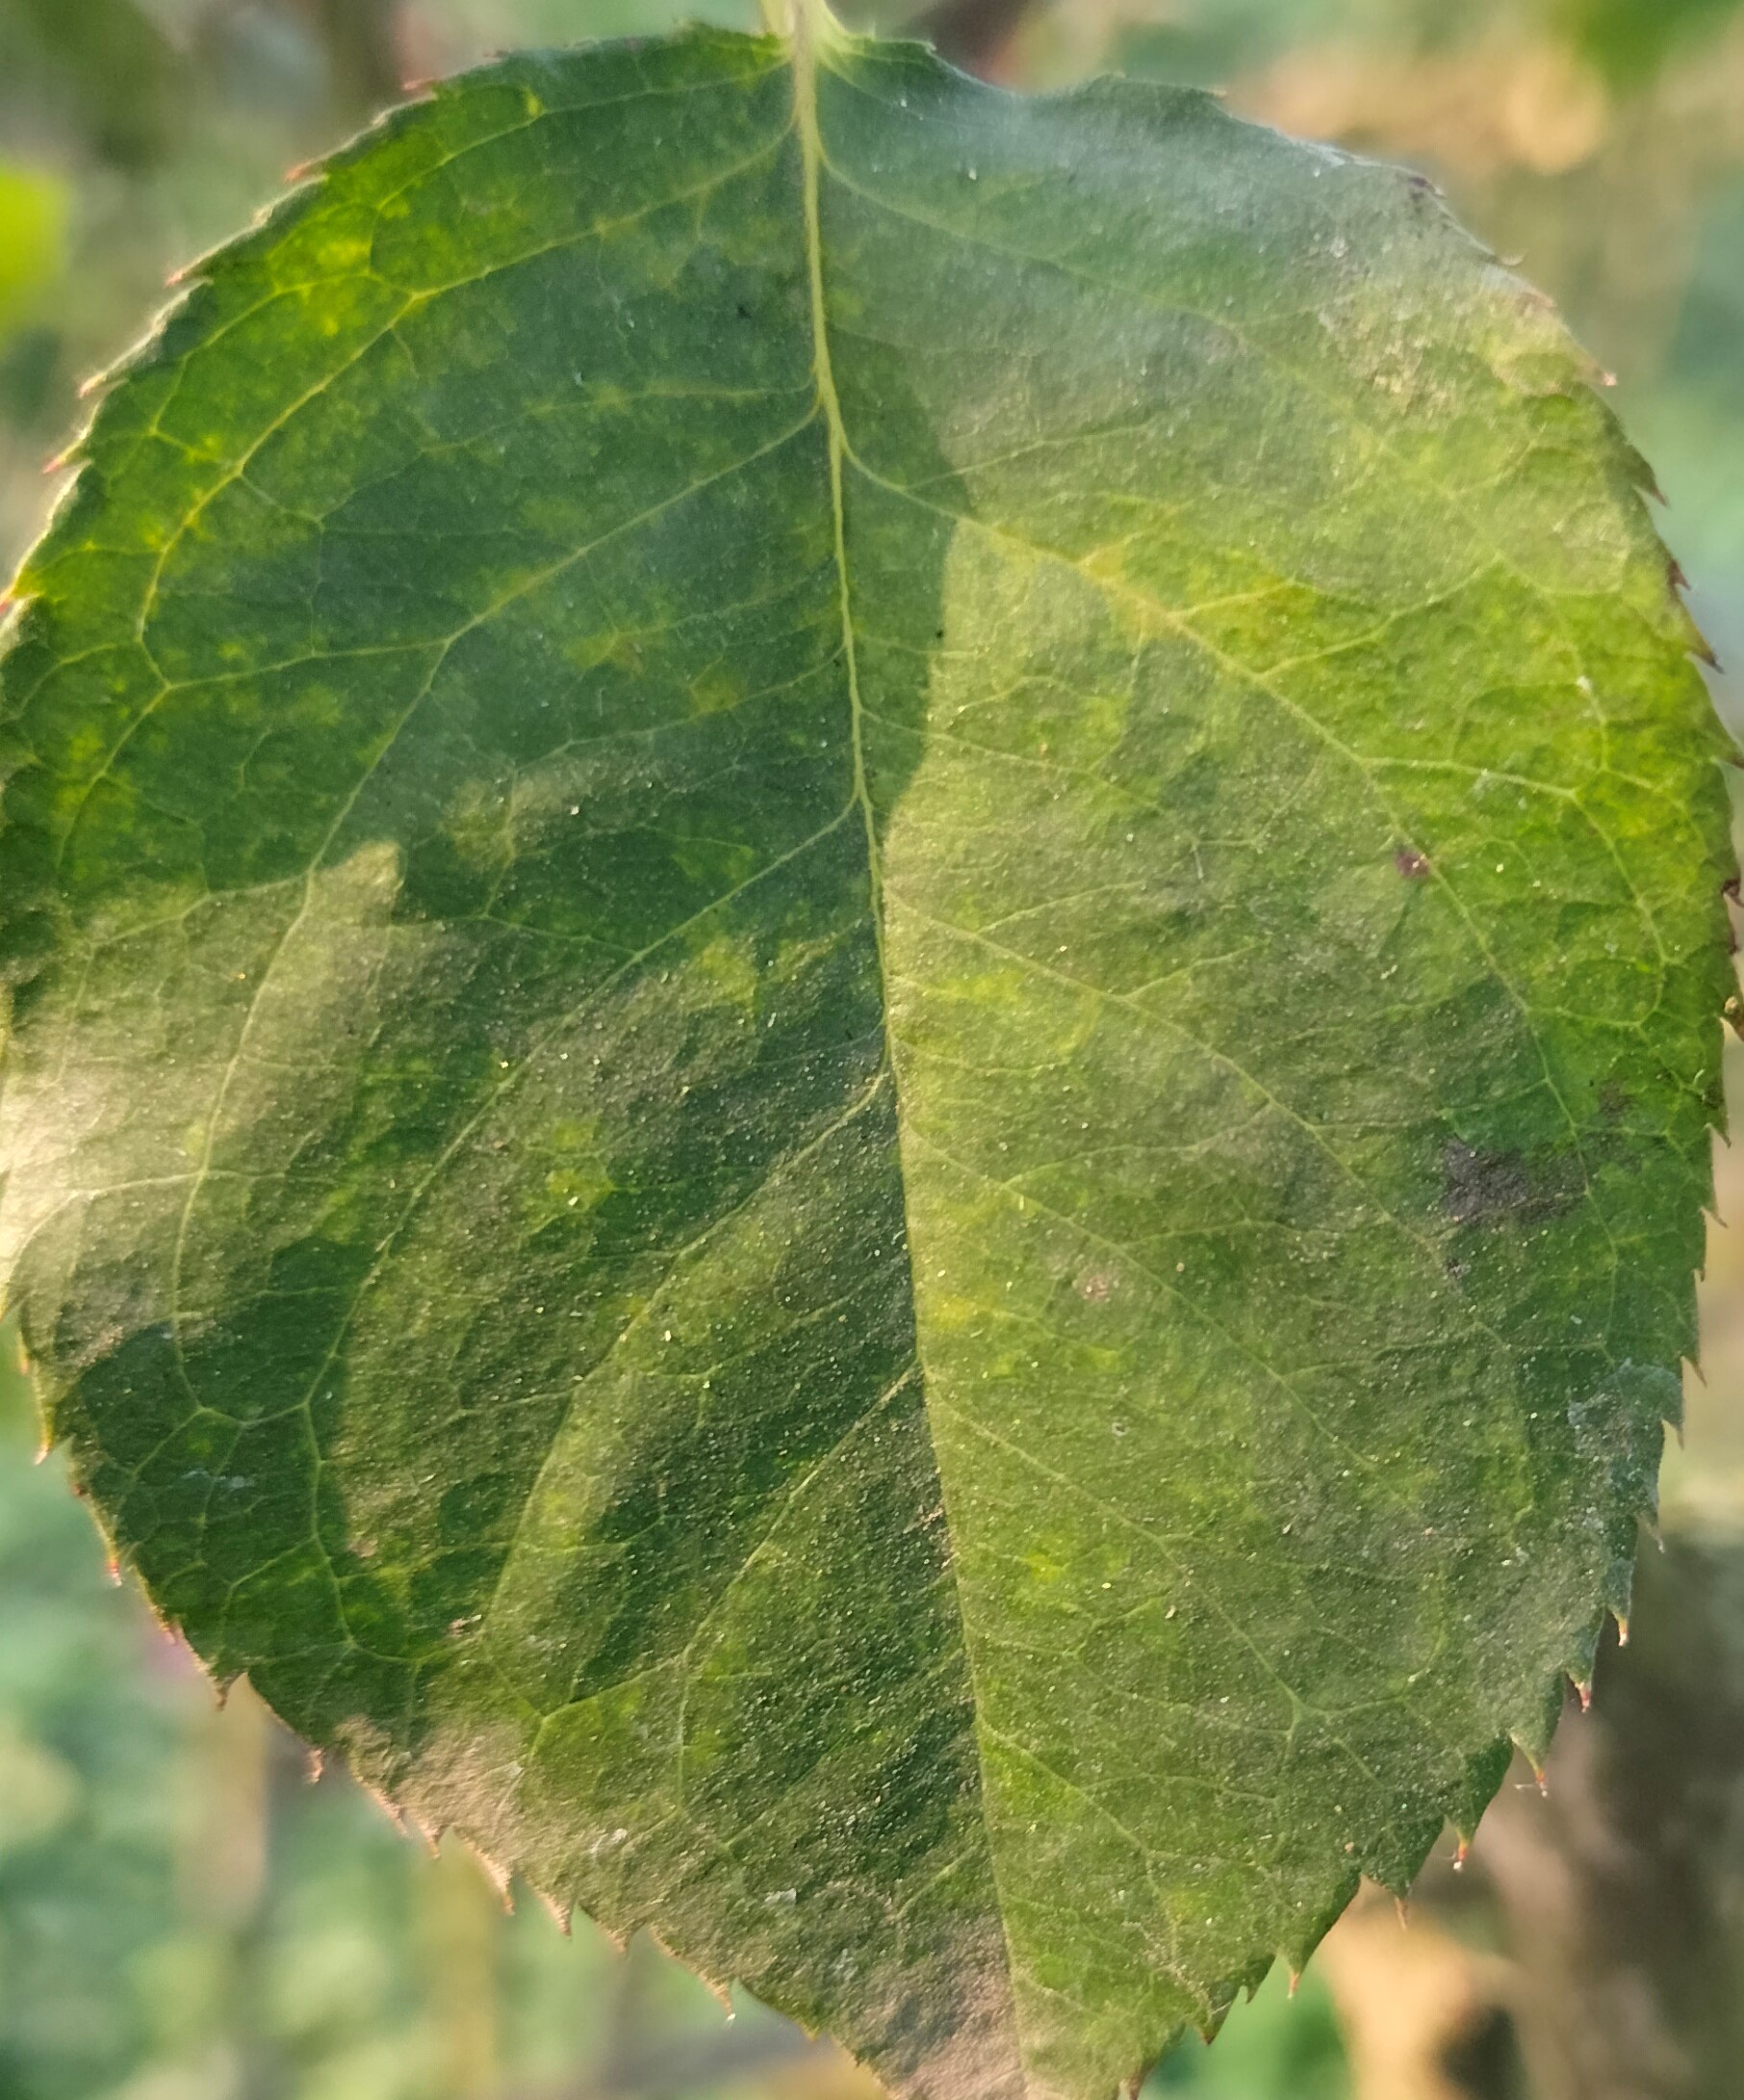
Label: Fresh Leaf